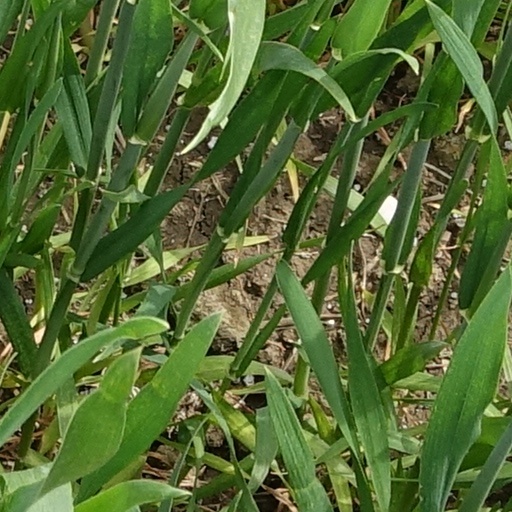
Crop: wheat